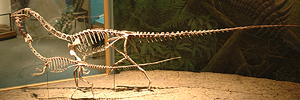
Le clade Neotheropoda est un groupe de dinosaures théropodes, excluant des théropodes primitifs tels que les herrérasauridés. Ce nom a été introduit par Robert Bakker en 1986 et le clade défini par Paul Sereno en 1998.